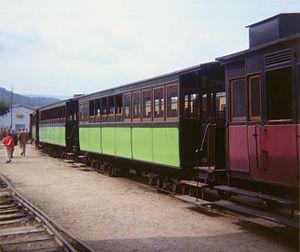
Les voitures ex-Sarthe / POC du chemin de fer du Vivarais, en gare de Lamastre (Ardèche) le 21 septembre 1975.
Le chemin de fer du Vivarais est un chemin de fer touristique à voie métrique se trouvant en Ardèche. Aujourd'hui, il relie Saint-Jean-de-Muzols à Lamastre en 33 km. Il possède la particularité d'être exploité en traction à vapeur avec les célèbres locomotives Mallet. A l'origine de l'autorail Billard qui circulait sur le CFD était initialement appelé « Le Mastrou », la rame avec une locomotive à vapeur qui circule pour le tourisme du CFV est aussi « Le Mastrou ».